Terneur-Hutton House

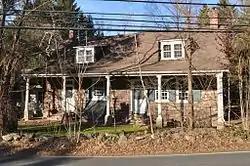

Terneur-Hutton House is a historic home located at West Nyack in Rockland County, New York. It was built about 1731 and is a -story dwelling in the Dutch Colonial style. The first floor is constructed of sandstone, with painted shingles above.